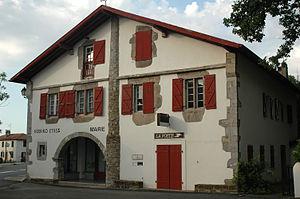
Larressore est une commune française, située dans le département des Pyrénées-Atlantiques en région Nouvelle-Aquitaine.